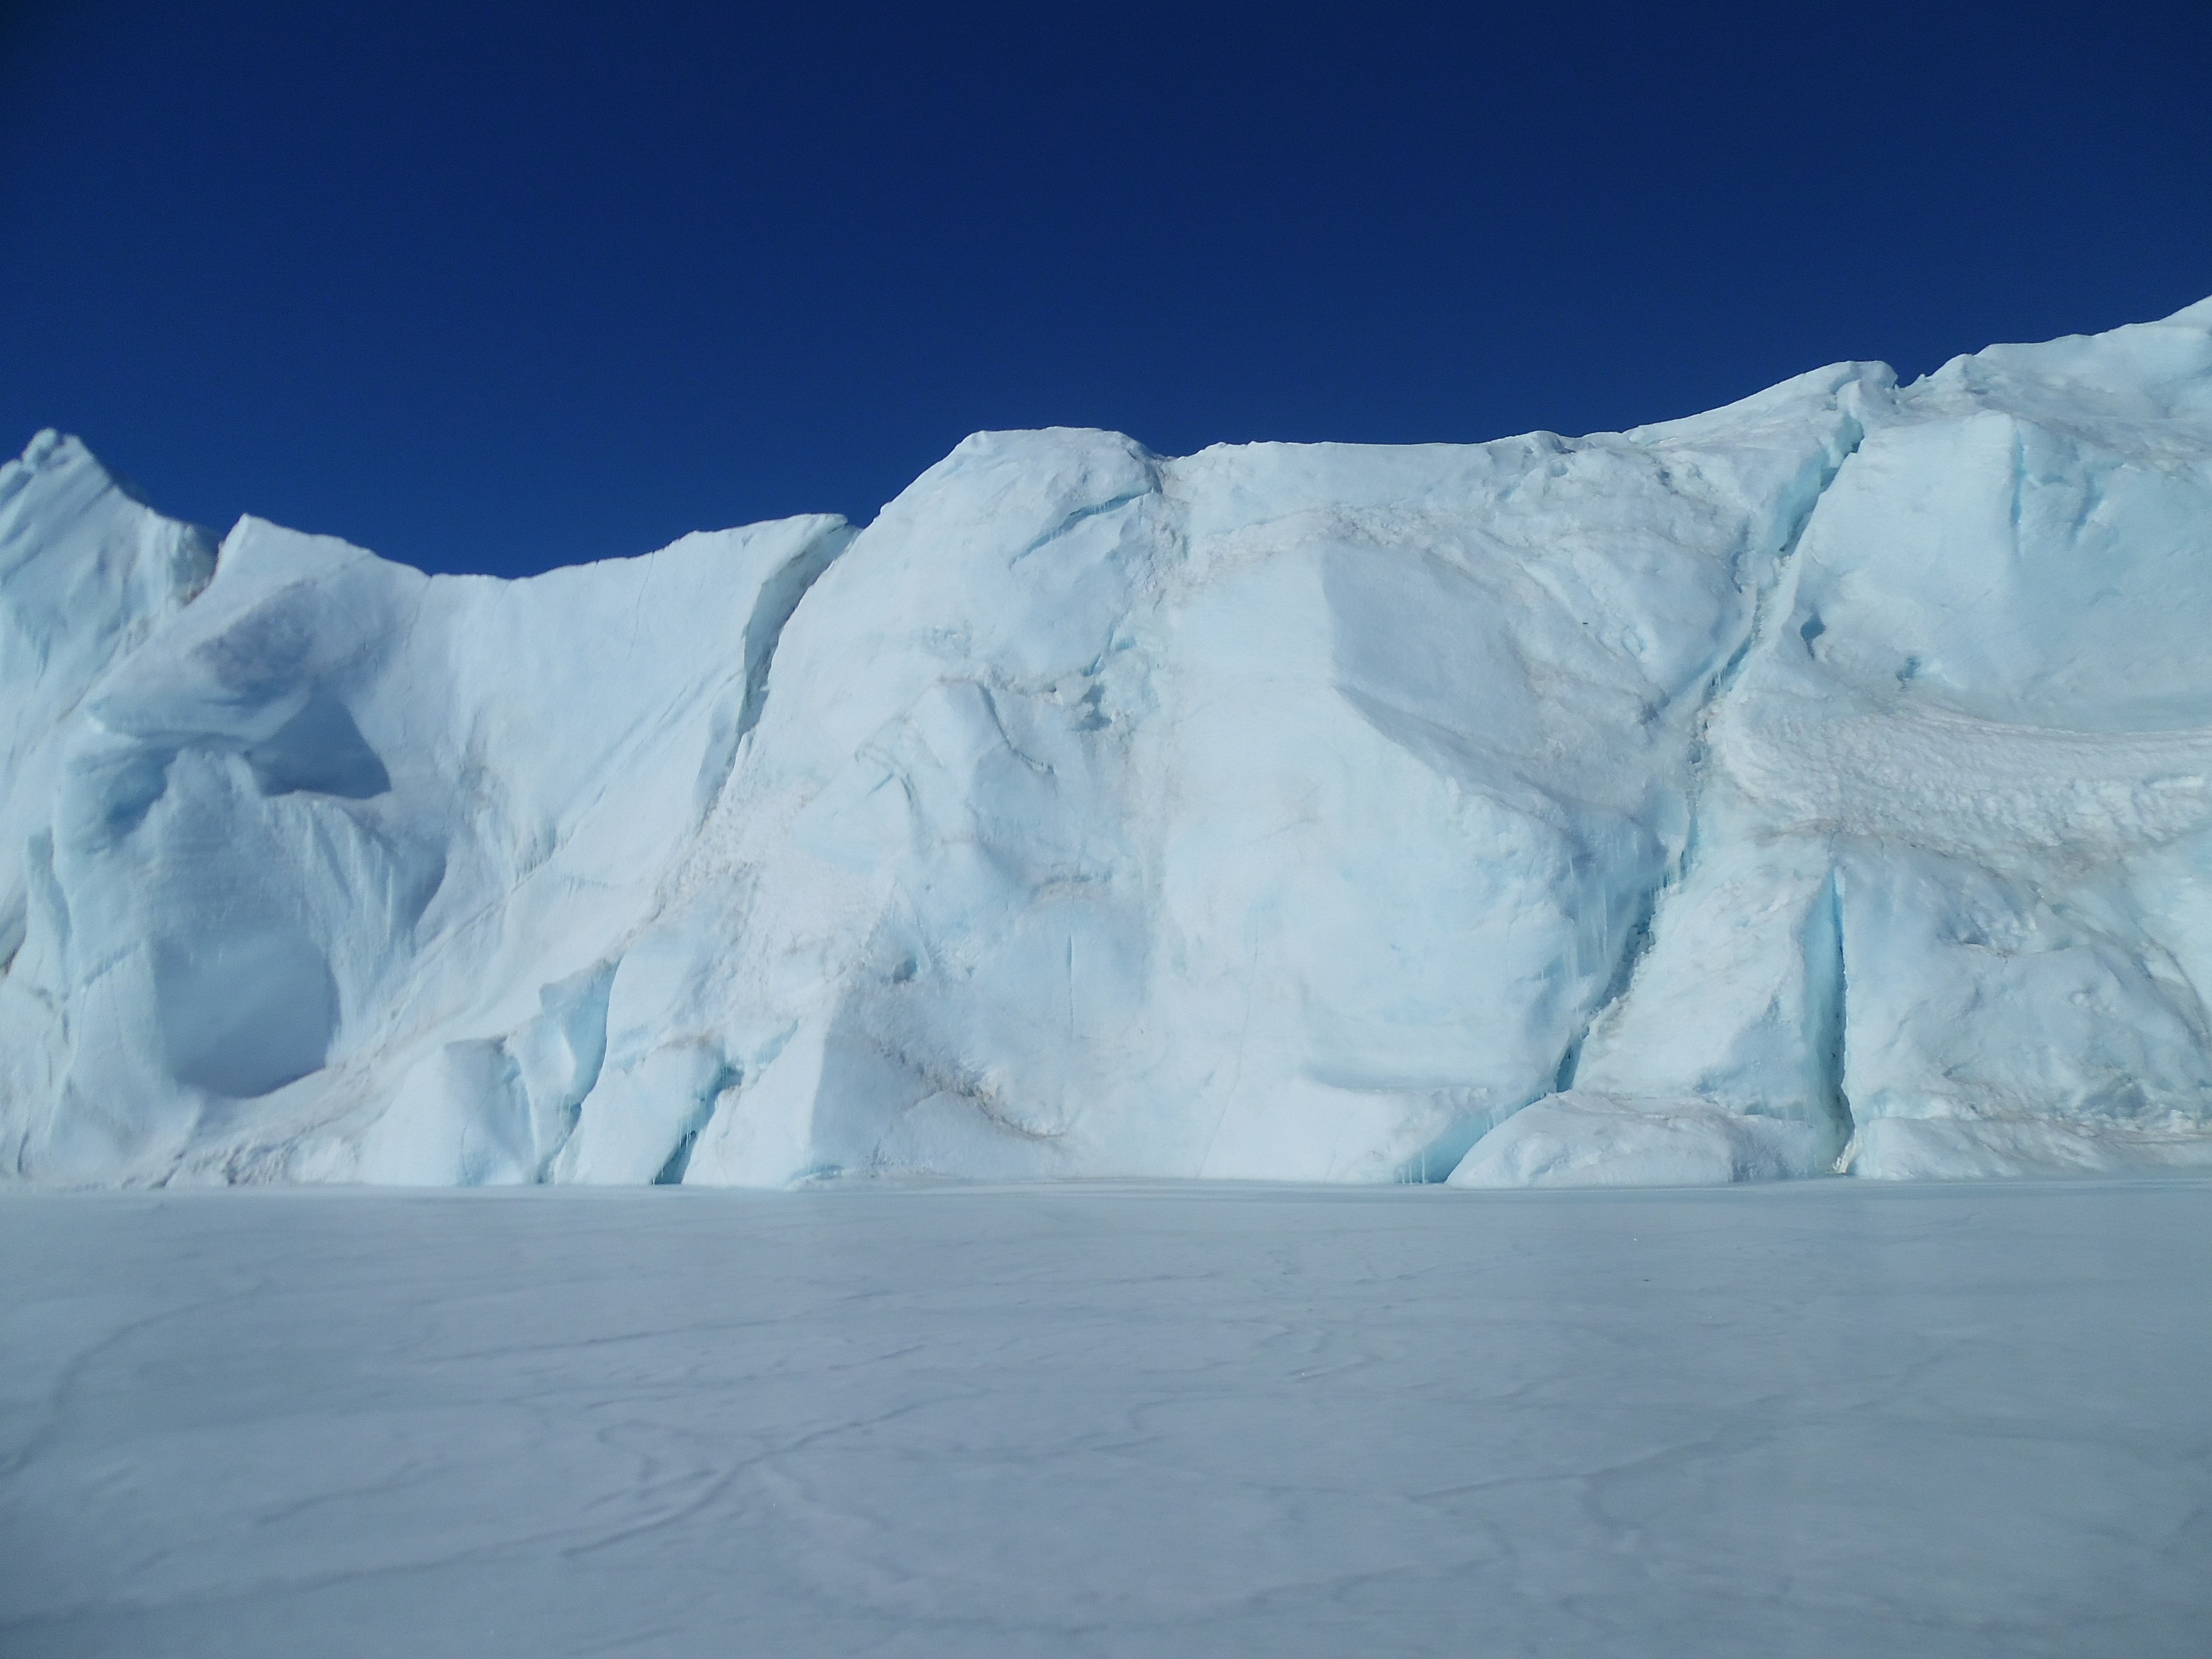
landscape, nature, wilderness, snow, cold, winter, travel, environment, ice, glacier, frozen, blue, arctic, extreme, iceberg, majestic, polar, south, climate, antarctica, freezing, landform, arctic ocean, geographical feature, glacial landform, geological phenomenon, ice cap, sea ice, polar ice cap